Mario Merz

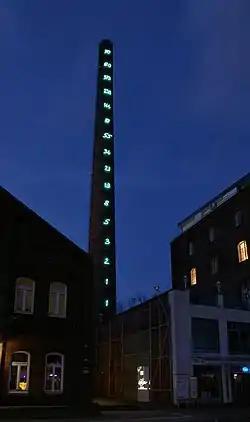
Installation of Fibonacci numbers by Mario Merz at the Centre for International Light Art in Unna, Germany.

Many of his installations were accented with words or numbers in neon. The numbers counted off the Fibonacci progression, the mathematical formula (named for the Italian monk and mathematician Leonardo Fibonacci who discovered it) for growth patterns found in many forms of life, including leaves, snail shells, pine cones and reptile skins. The pattern is identifiable as a sequence of numbers in which any given number is the sum of the two numbers that precede it: 1, 1, 2, 3, 5, 8, etc., ad infinitum. From 1969 Merz employed the Fibonacci sequence in performances and installations throughout his career to represent the universal principles of creation and growth: climbing up the Guggenheim Museum in New York (1971) or the spire of a Turin landmark (1984), or perched in neon on a stack of newspapers among the old masters of Naples' Capodimonte Gallery (1987). In 1972 he illustrated the Fibonacci progression with a series of photographs of a factory workers' lunchroom and a restaurant progressively crowded with diners. His 1973 show at the John Weber Gallery in New York expressed the Fibonacci in a series of low modular tables. In 1990 the sequence determined the form of a spiral assembled from sticks, iron and paper across 24 meters of a hall in Prato, near Florence. An installation of Fibonacci numbers by Merz is the landmark of the Centre for International Light Art in Unna, Germany.